Military band

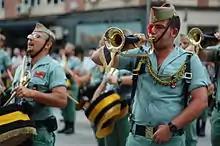
Plain bugles are traditionally used in the bugle bands of the Spanish Legion.

Since the 17th century, France has sported one of the oldest military band traditions in all of Western Europe, providing the Western world with a collection of French marches composed by eminent composers from the Ancien Régime, the Revolution, the Napoleonic era up to the present. The French Revolution brought many changes to music and military bands. As a result of the increase of musicians, military bands grew to sizes never seen before. The French National Guard had 45 musicians in 1789 and expanded to 70 in 1790. The band dissolved in 1792 but became the nucleus for the Paris Conservatory of Music. In 1827, all French bands were cut to 27 players at minimum due to economic reasons. While modern instrumentation somewhat mirrors those of British and American military bands, it is based on uniquely French military music traditions. These bands are led by a conductor and a drum major.